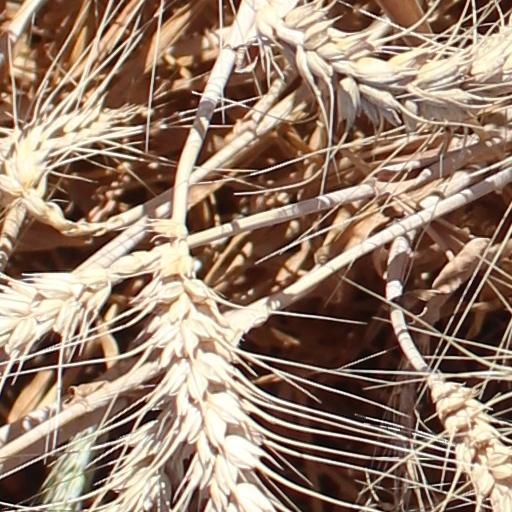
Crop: wheat